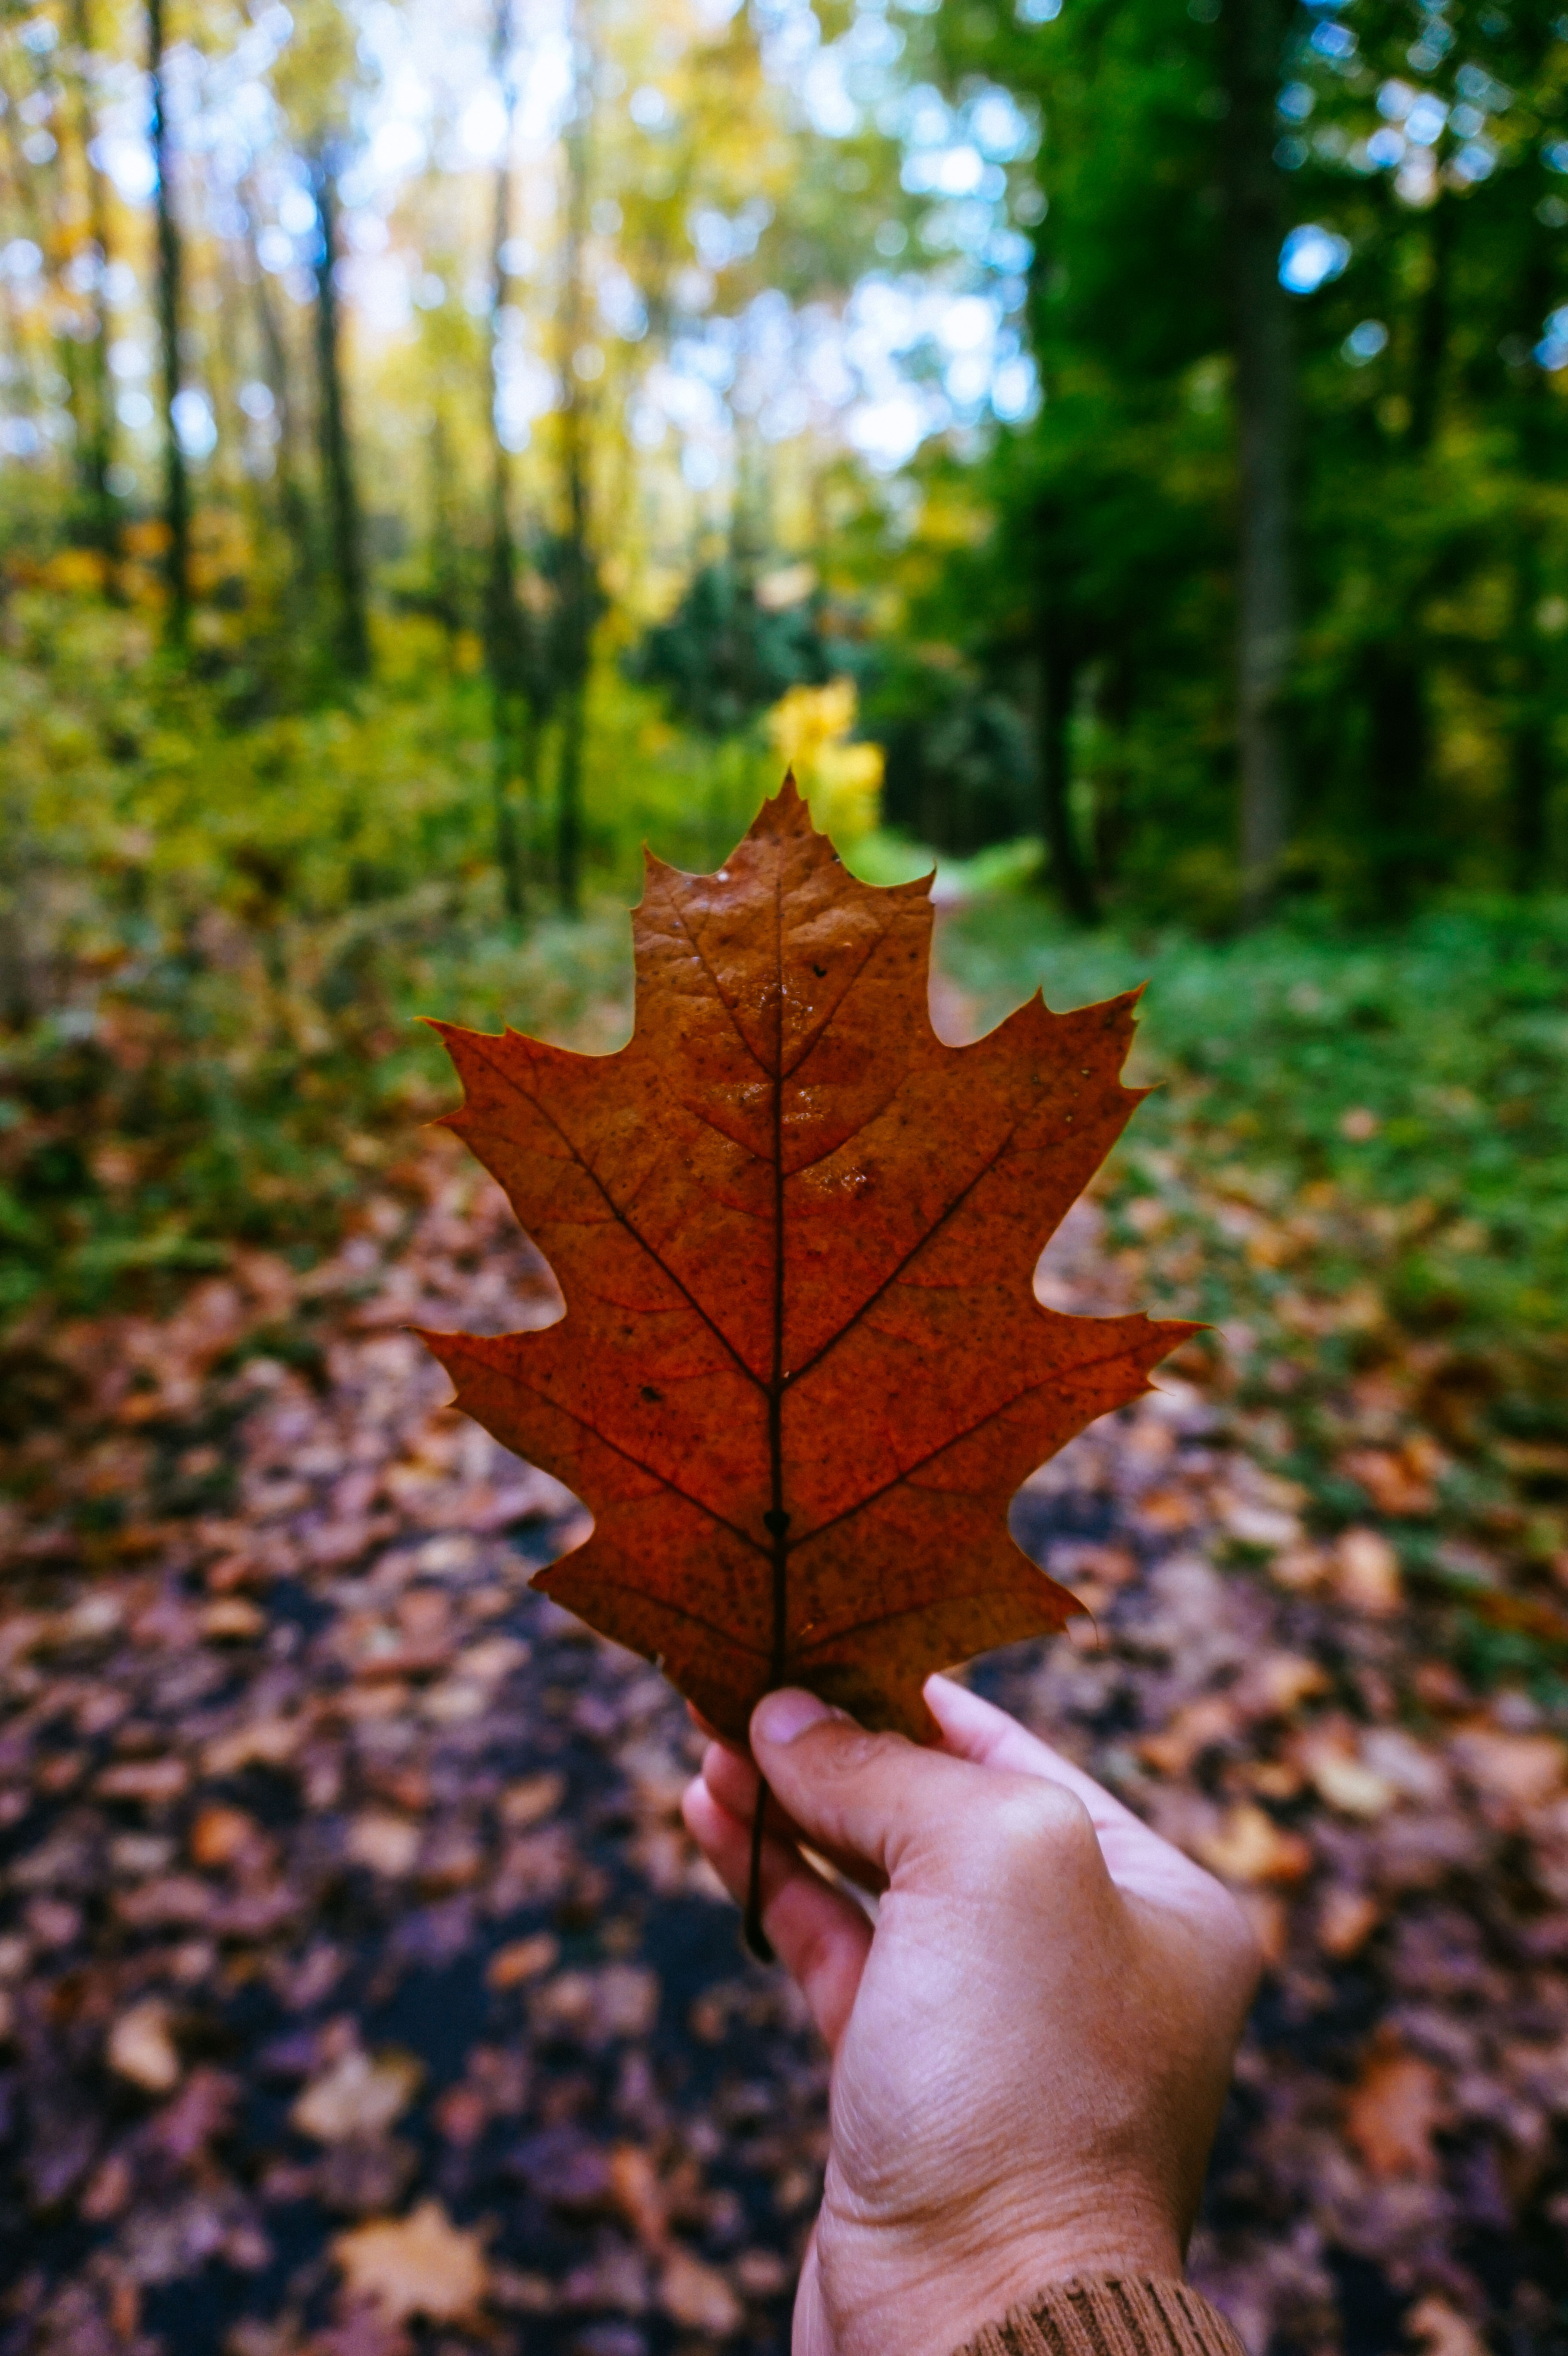
tree, nature, forest, branch, plant, sunlight, leaf, flower, spring, green, autumn, botany, flora, season, maple, maple tree, maple leaf, deciduous, oak, woodland, flowering plant, woody plant, land plant